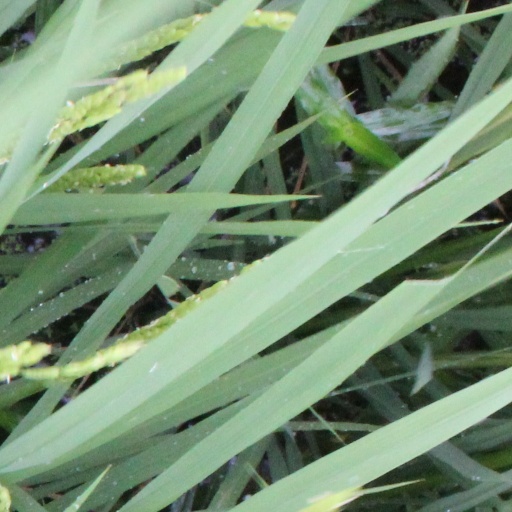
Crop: rice